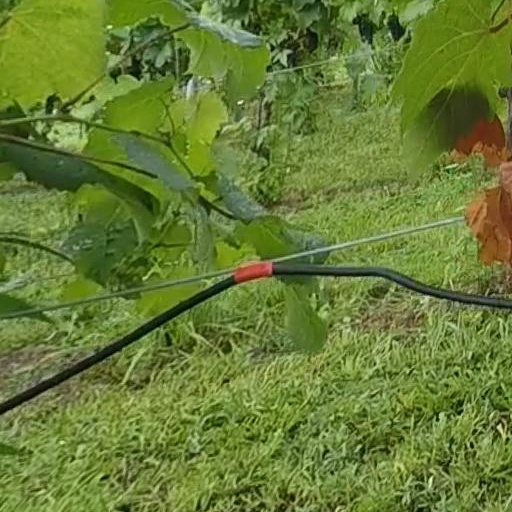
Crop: grape